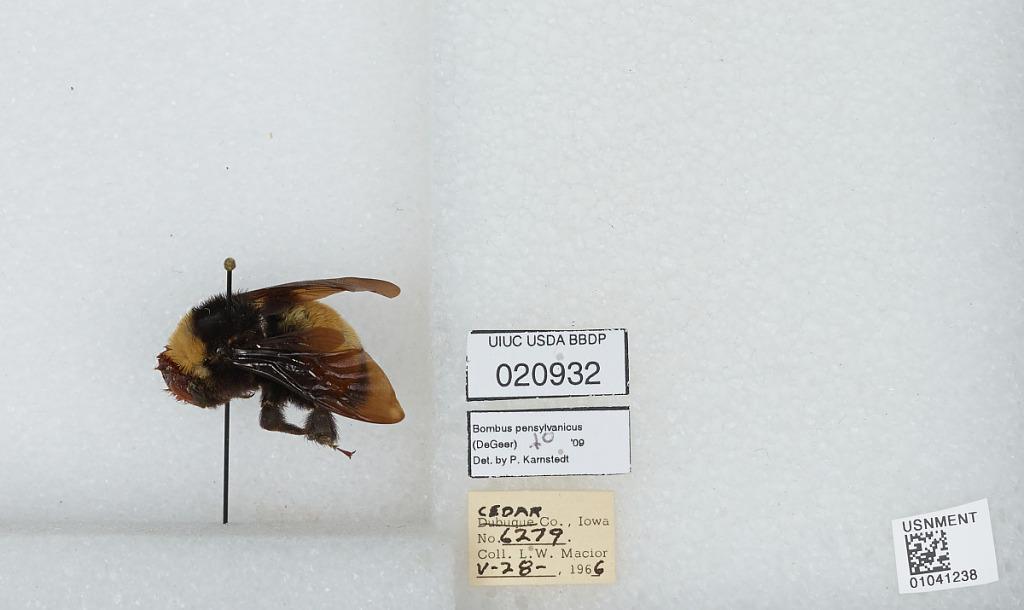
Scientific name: Bombus sp.
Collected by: L. Macior
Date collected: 1966-5-28
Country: United States
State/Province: Iowa
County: Cedar
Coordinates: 41.77, -91.13
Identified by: Karnstedt, P.